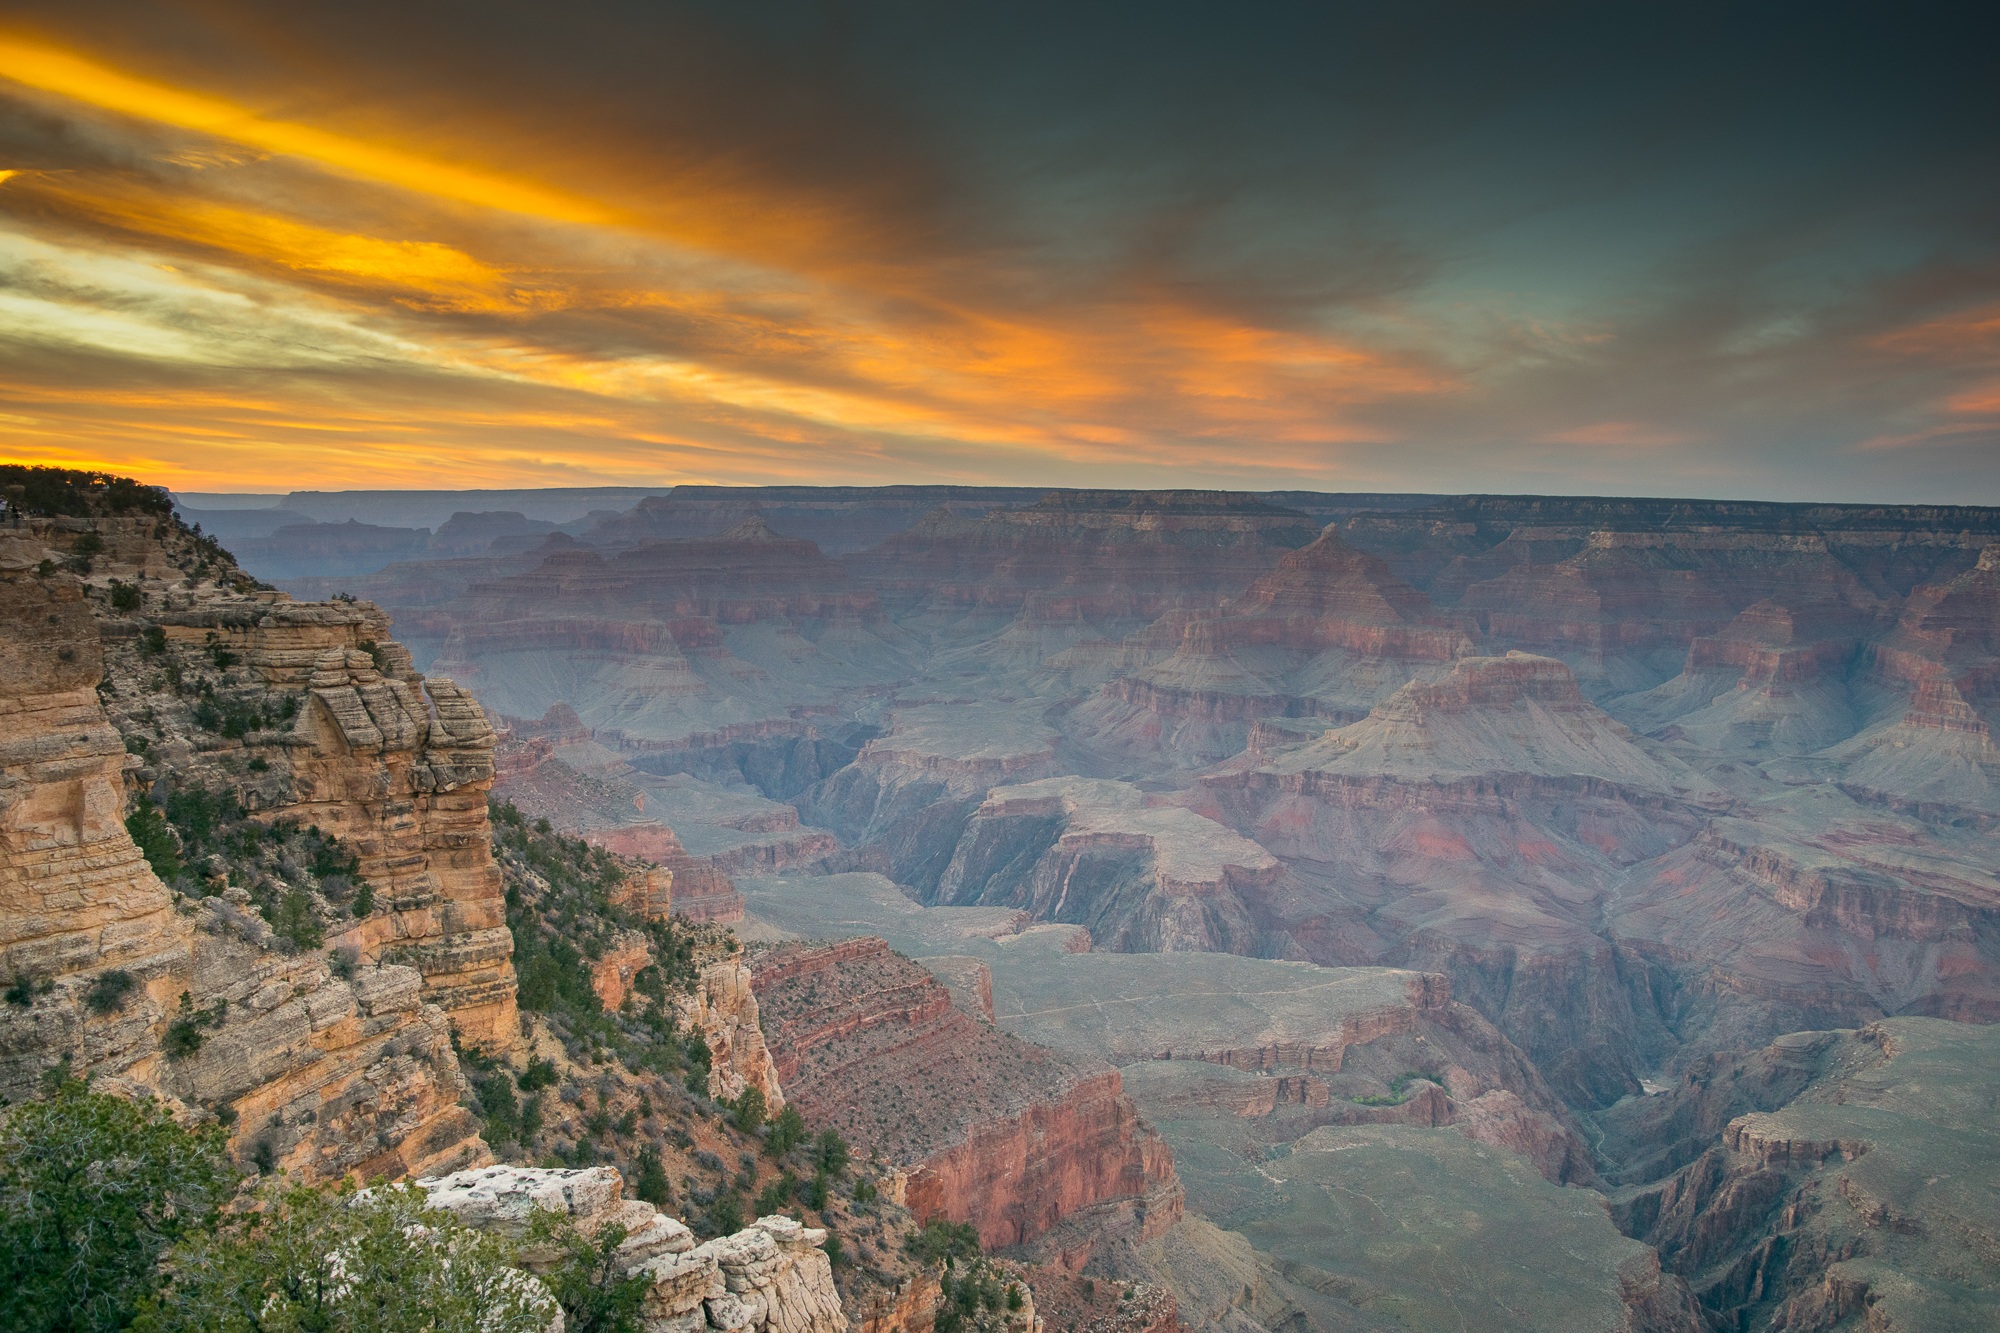
landscape, nature, outdoor, rock, mountain, sunrise, sunset, stone, formation, cliff, red, scenic, park, usa, america, gorge, steep, canyon, tourism, erosion, cut, grand, geology, colorado, badlands, deep, plateau, famous, destination, nationa, landform, geographical feature